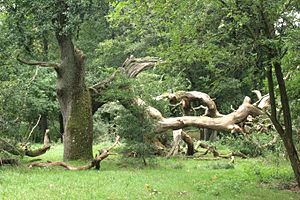
Langå Egeskov
Fra Langå Egeskov
Langå
Langå Egeskov eller Langå Østerskov er en 17 hektar stor 2-300 år gammel græsningsegeskov ved Langå, ved Gudenåens bred, 12 km sydvest for Randers umiddelbart øst for Langå Station.